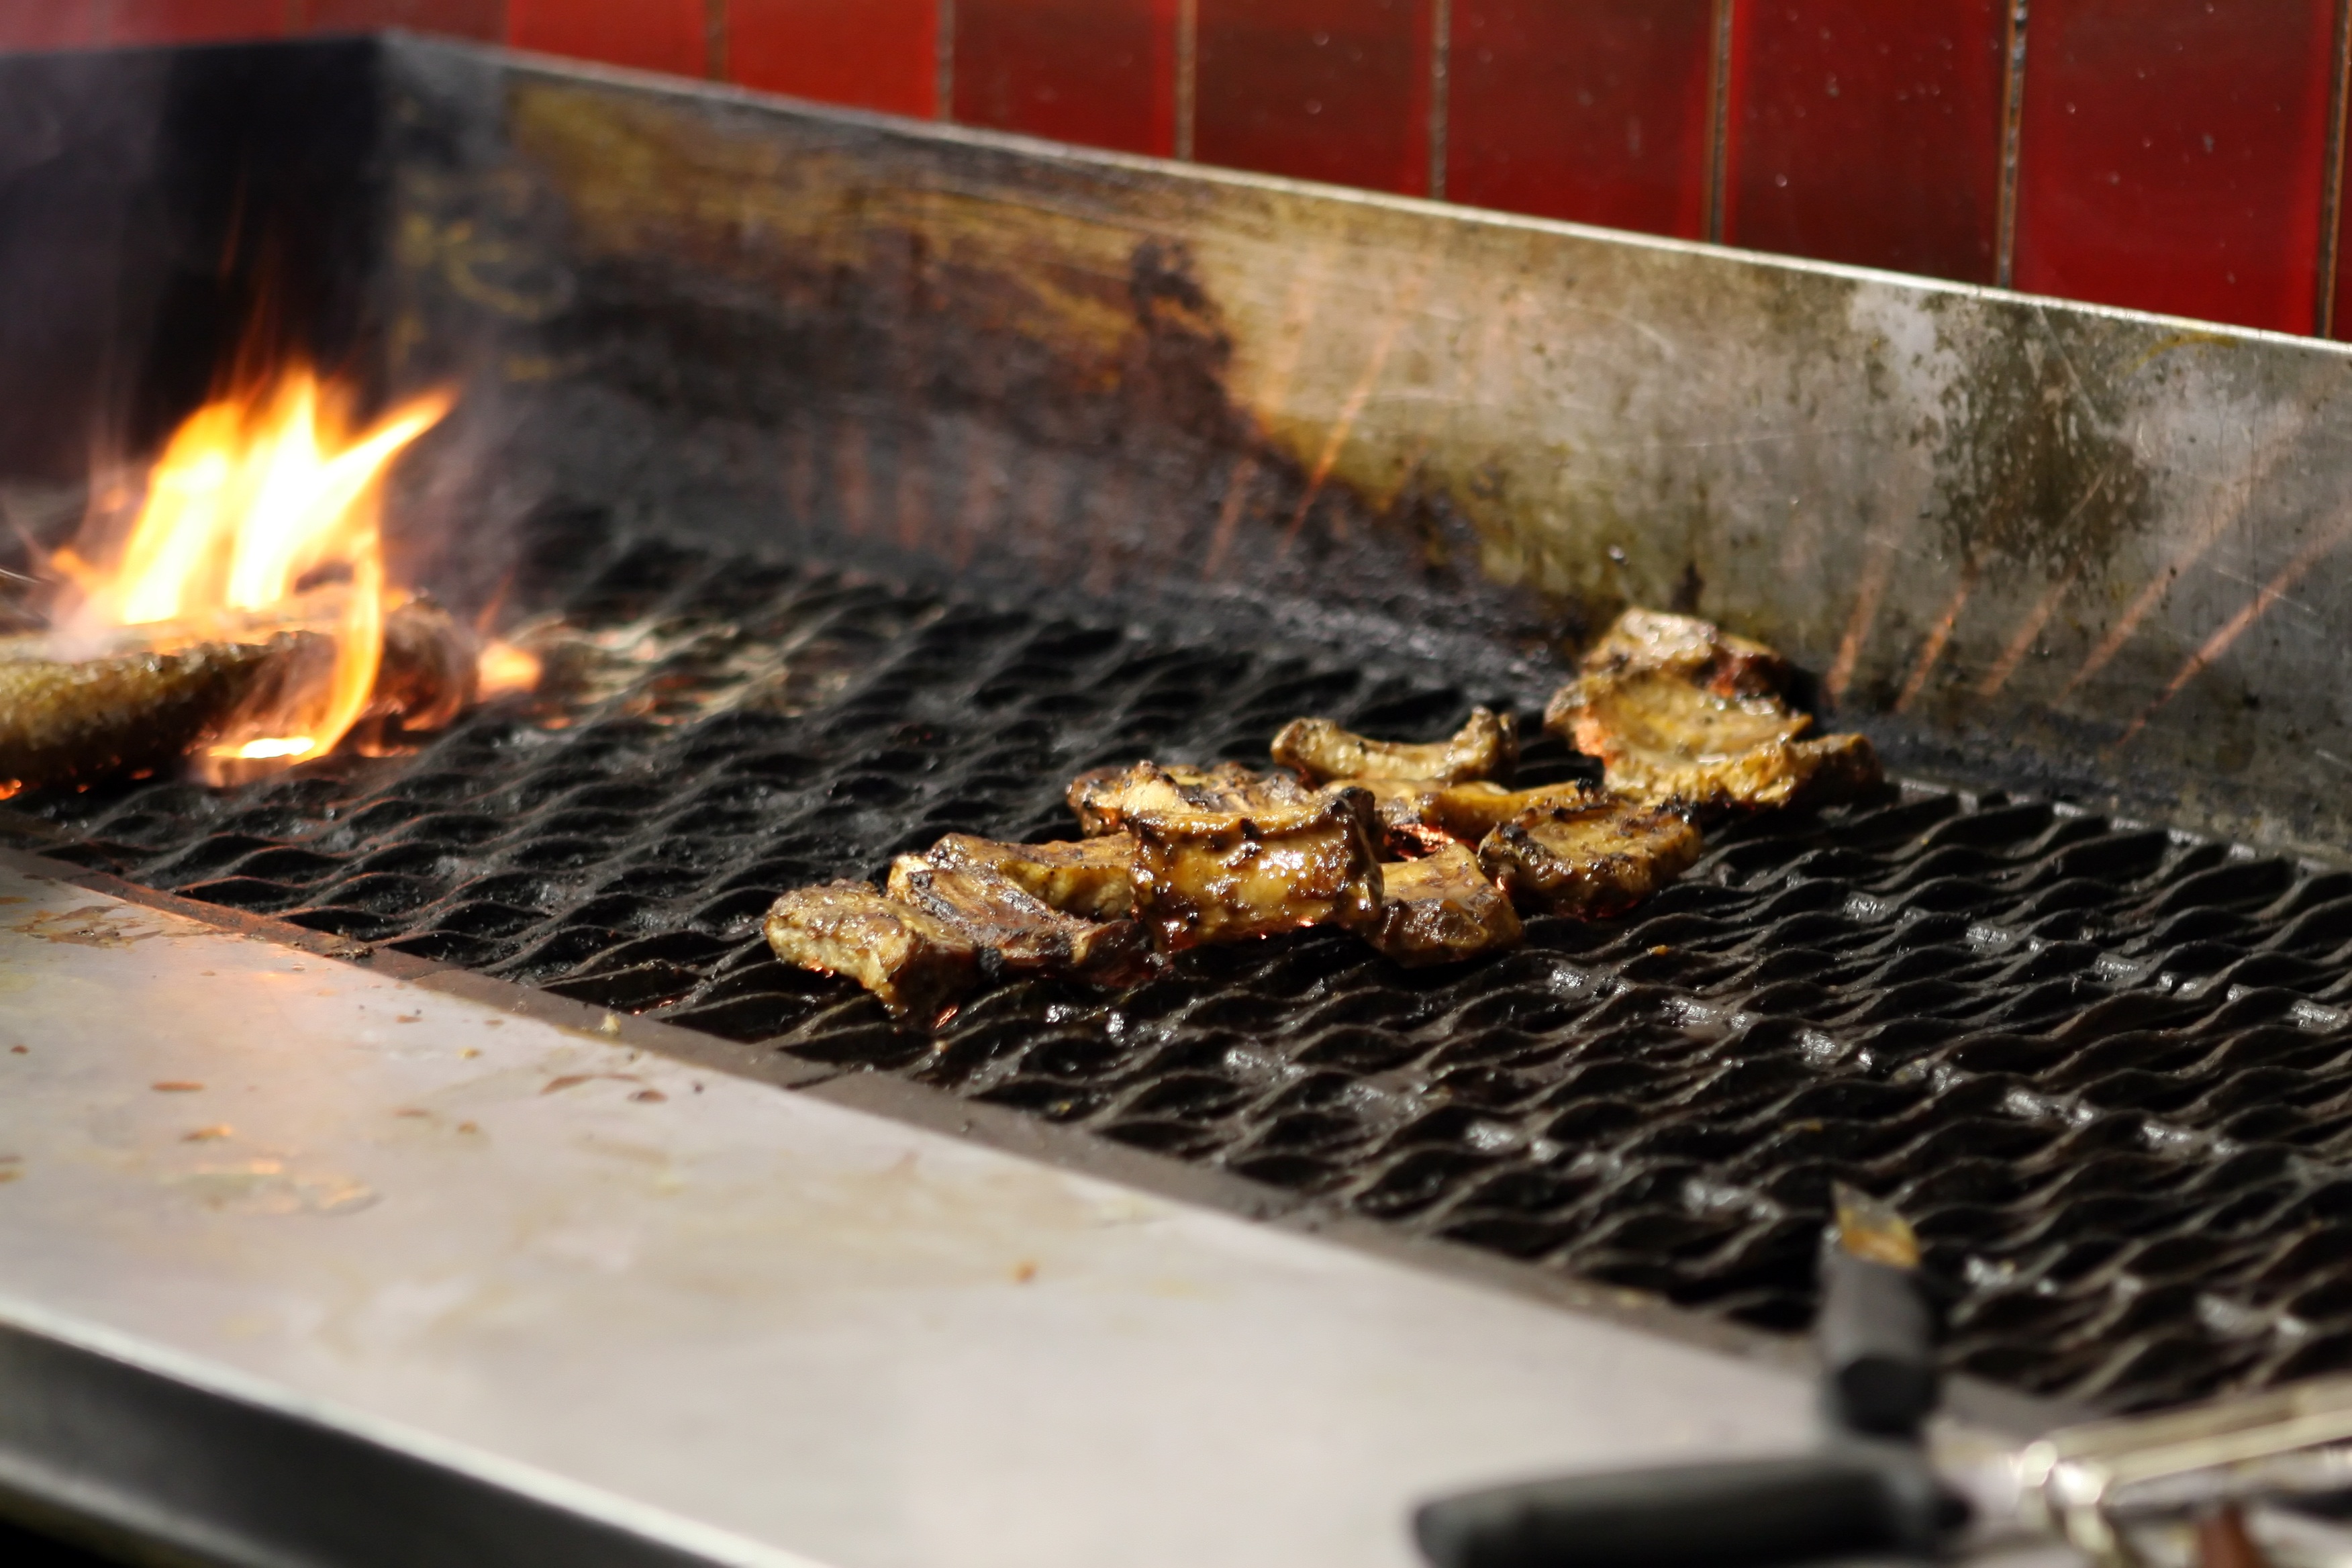
table, abstract, restaurant, summer, orange, dish, food, red, cooking, color, fresh, kitchen, bbq, barbeque, flame, fire, diner, baking, juicy, healthy, meat, lunch, barbecue, cuisine, beef, health, chef, burger, steak, cook, grill, lamb, sausage, fat, nutrition, dining, hotdog, fast, roasting, dine, grilled, plates, unhealthy, chops, grilling, barbecue grill, charbroiled, human action, outdoor grill